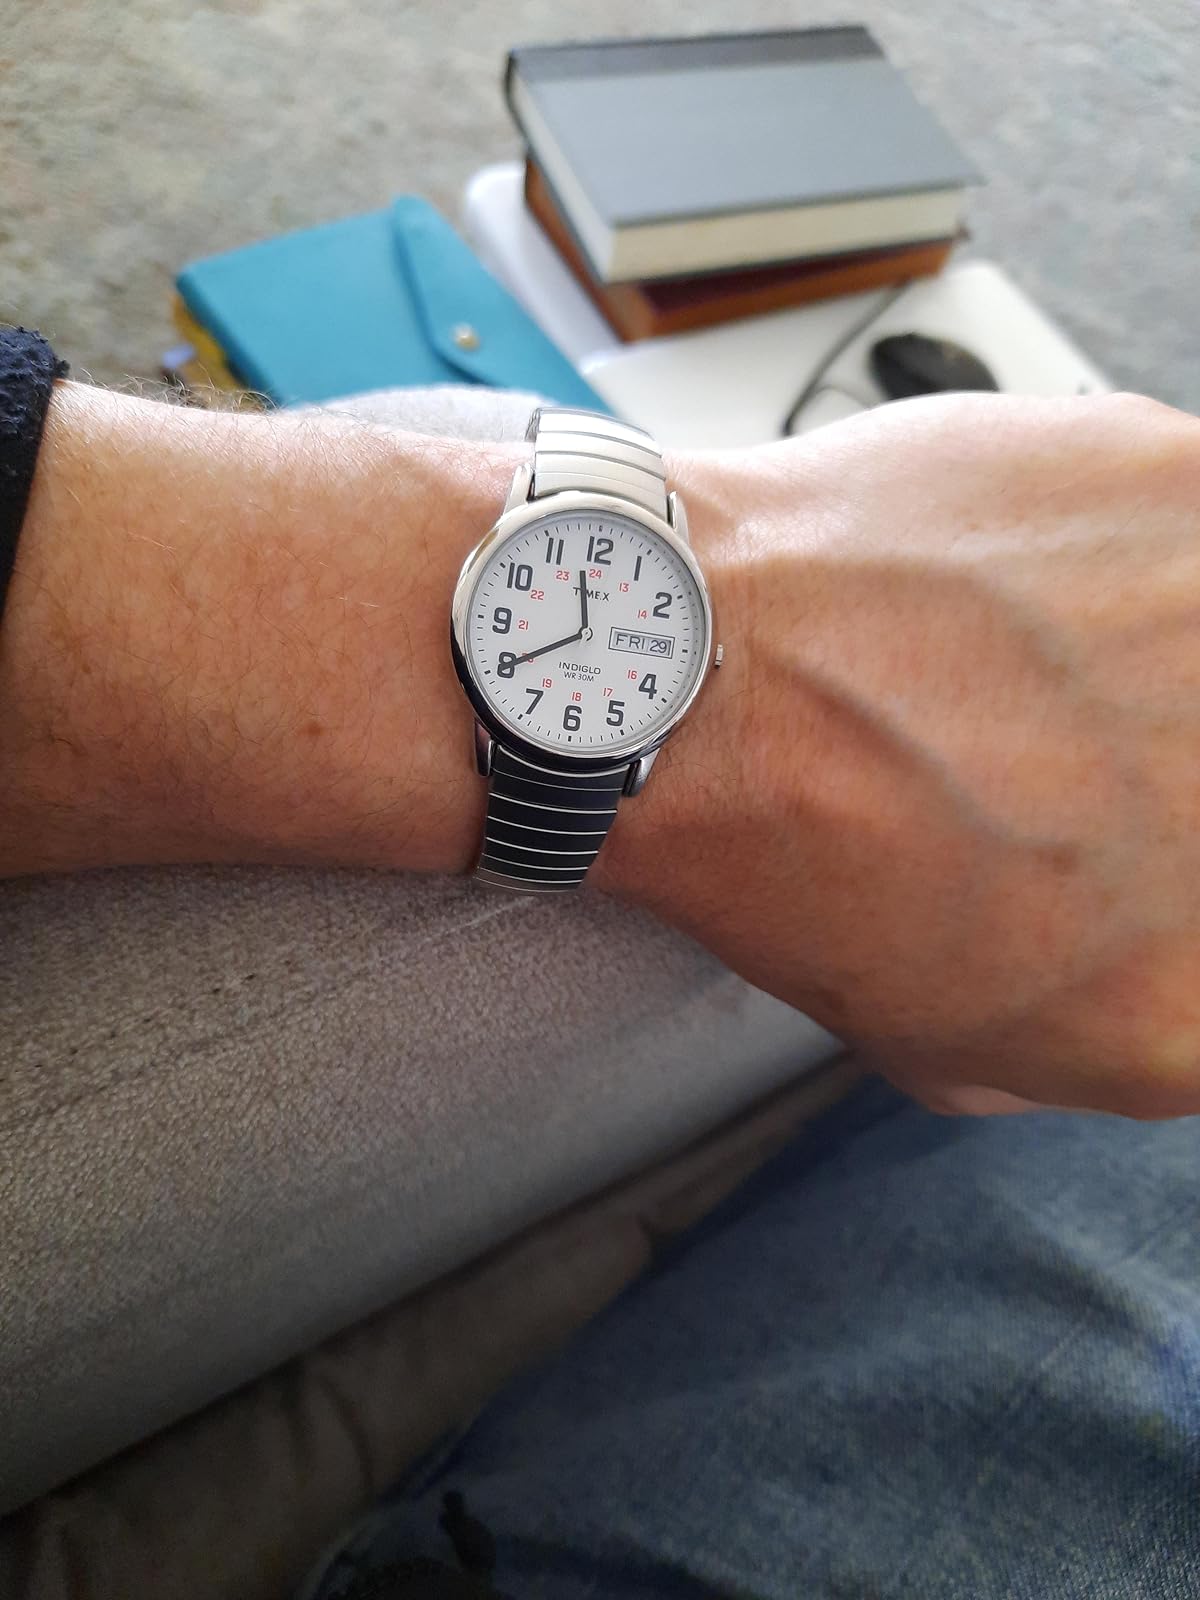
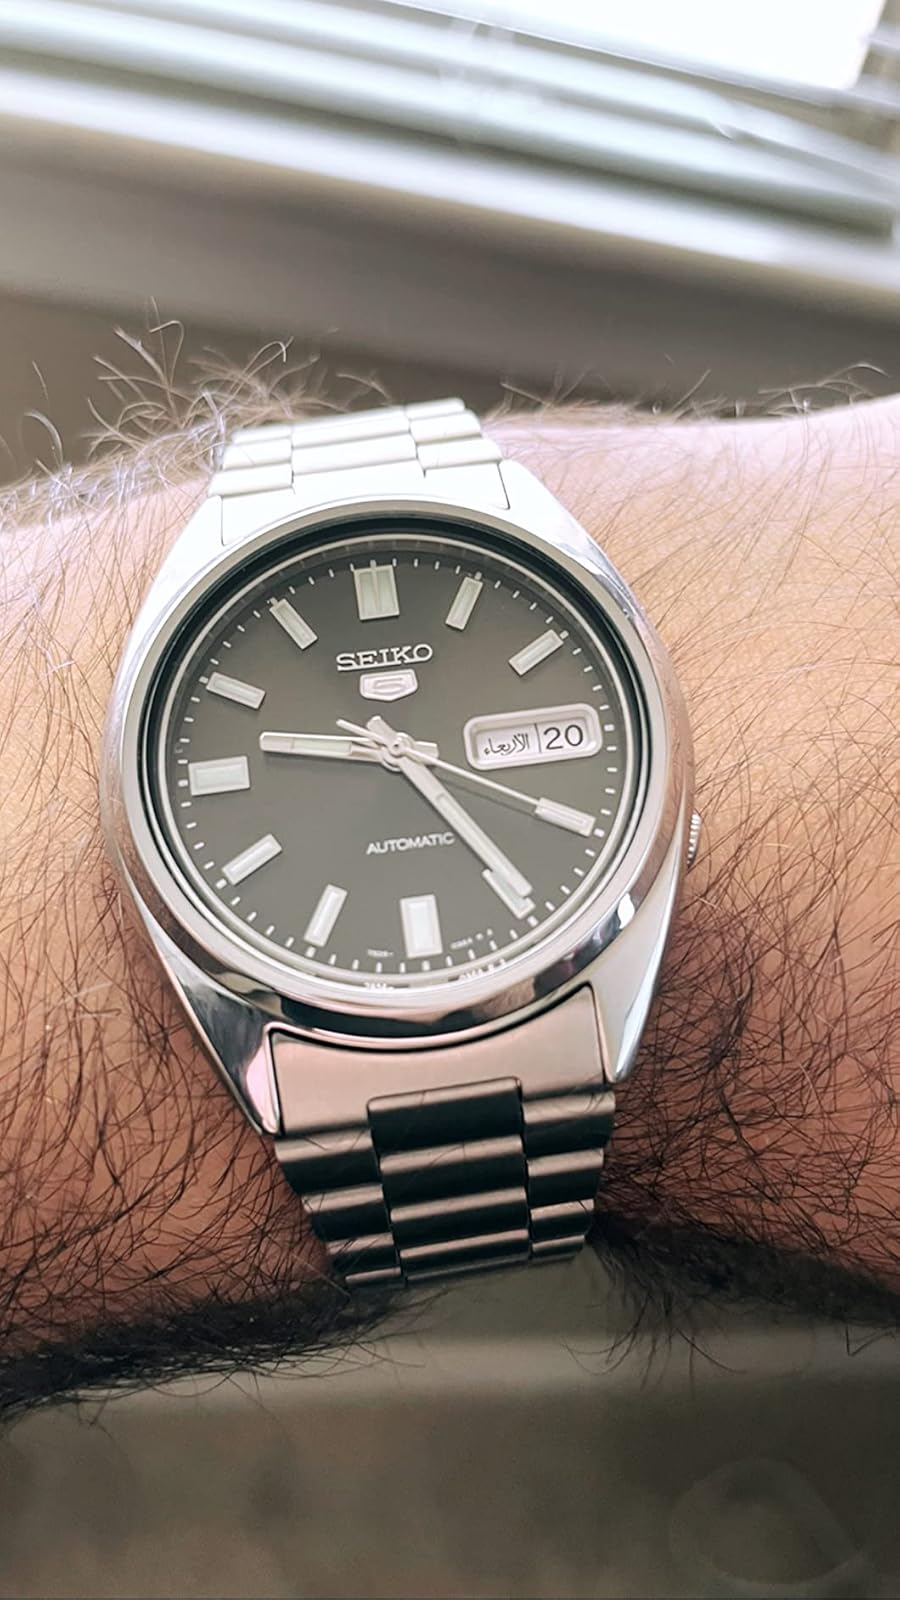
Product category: accessories_watch
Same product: no